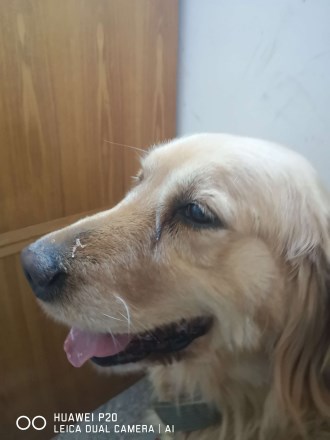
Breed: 5355-n000126-golden_retriever